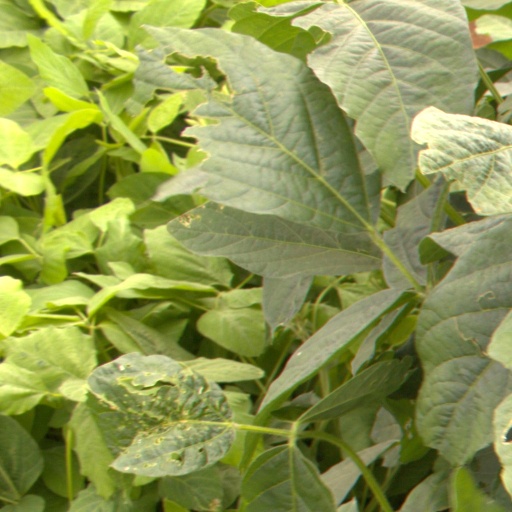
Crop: soybean